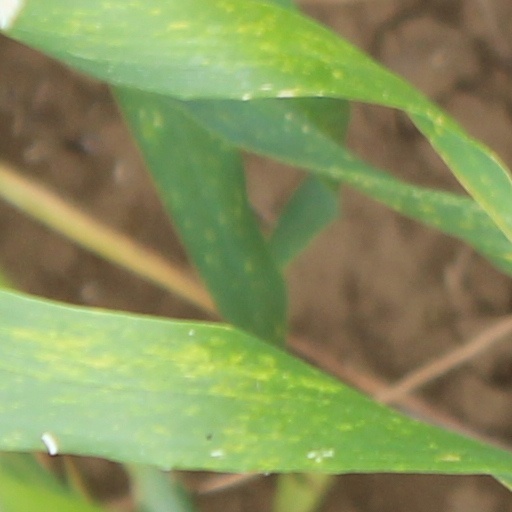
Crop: wheat